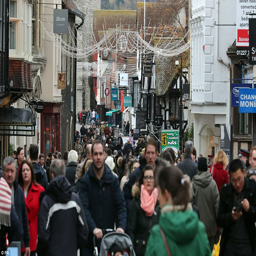
a busy high street as shoppers purchase last minute presents